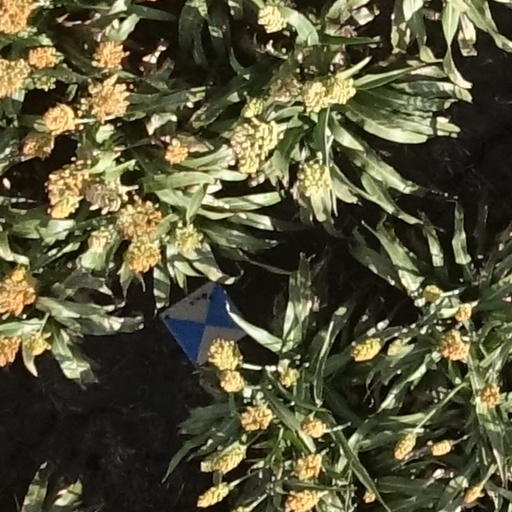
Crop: sorghum